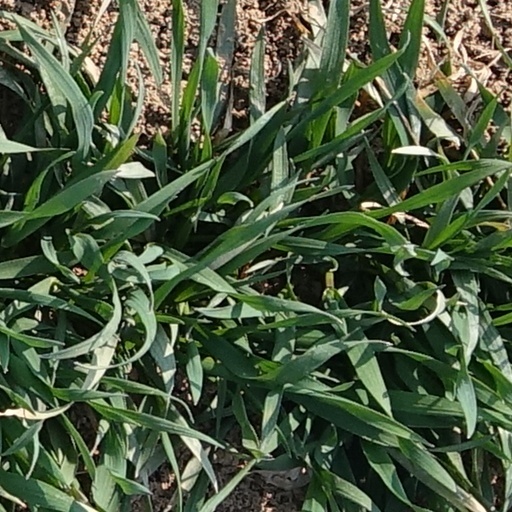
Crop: wheat